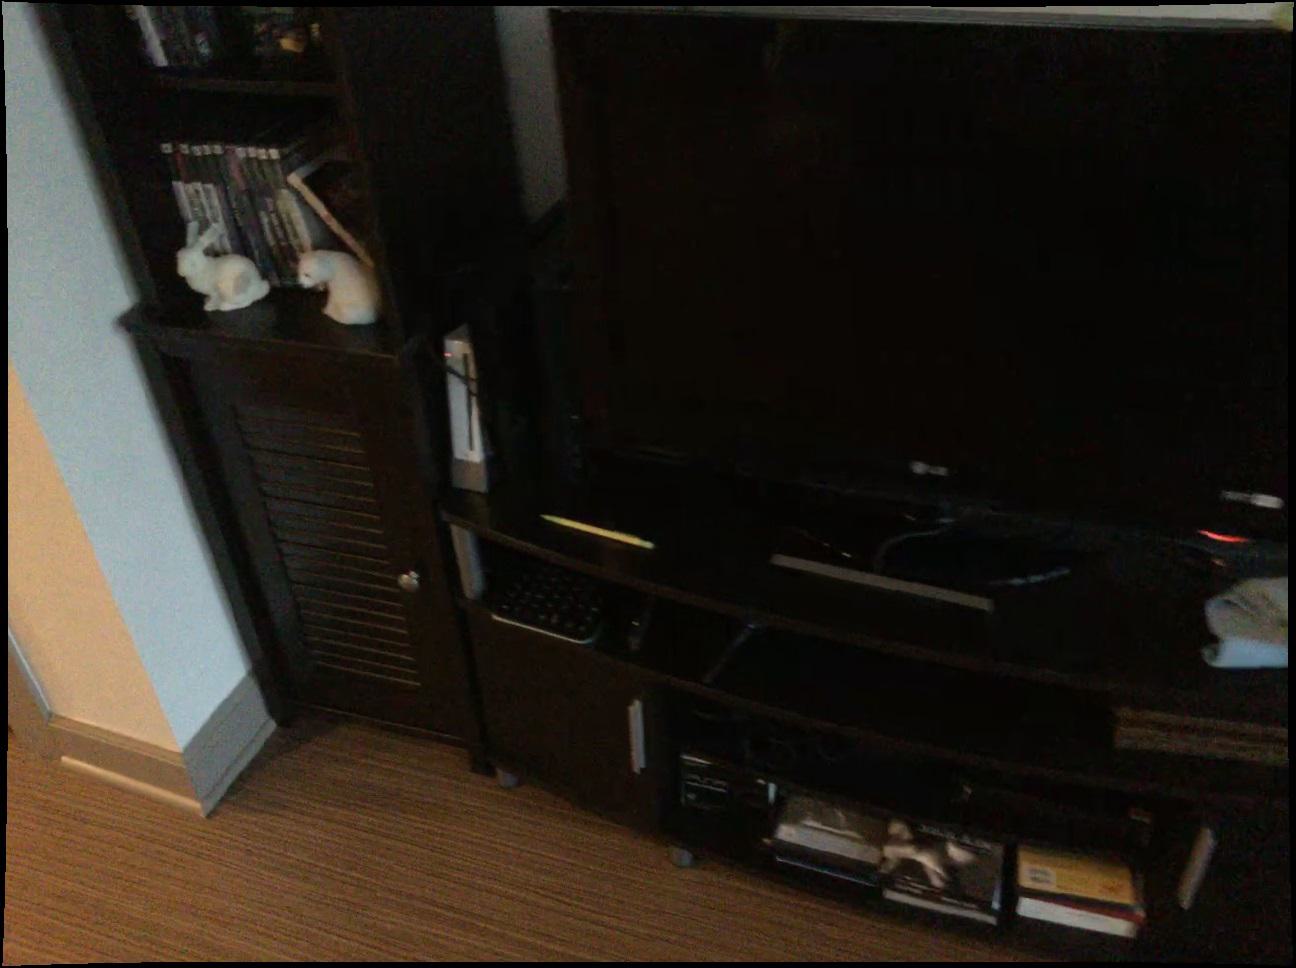
Question: In the image, there is the book. Pinpoint several points within the vacant space situated left of the book from the object's perspective. Your final answer should be formatted as a list of tuples, i.e. [(x1, y1), ...], where each tuple contains the x and y coordinates of a point satisfying the conditions above. The coordinates should be between 0 and 1, indicating the normalized pixel locations of the points.
Answer: [(0.614, 0.025), (0.421, 0.216), (0.546, 0.021), (0.481, 0.017), (0.417, 0.012)]